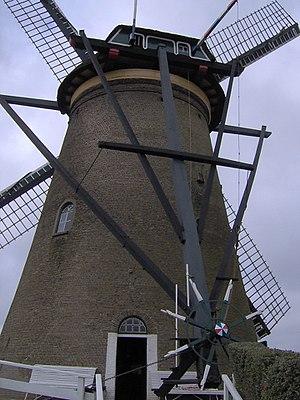
Kinderdijk est un village néerlandais, rattaché à la commune de Molenlanden, au sein de la région naturelle de l'Alblasserwaard. Situé à environ 15 km à l'est de Rotterdam, le village se trouve dans un polder, au confluent de deux rivières, la Lek et la Noord. Au 1ᵉʳ janvier 2012, la population du village s'élevait à 830 habitants.